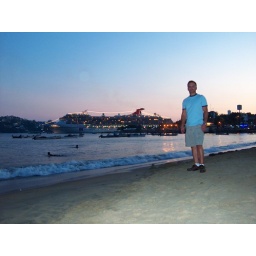
Jay on the beach in Acapulco. That's our ship in the background.